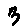
Label: 3